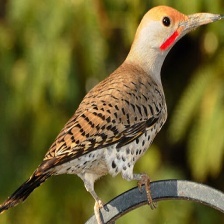
Species: GILDED FLICKER
Scientific name: COLAPTES AURATUS